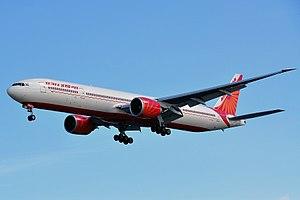
Le Boeing 777 ou B777, parfois surnommé triple sept dans le milieu aérien, est un avion de ligne gros porteur, long courrier et biréacteur construit par la société Boeing depuis 1994. Entré en service en 1995, il est le plus grand biréacteur au monde, avec une capacité de 300 à 550 passagers et une distance franchissable variant de 9 695 à 17 370 km selon les modèles. Il est reconnaissable par le grand diamètre de ses turboréacteurs GE90, ses six roues sur chaque train d'atterrissage principal et son fuselage de section circulaire se terminant en forme de lame.